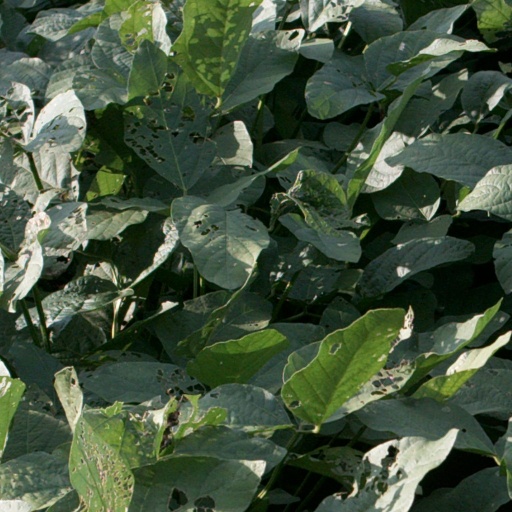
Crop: soybean